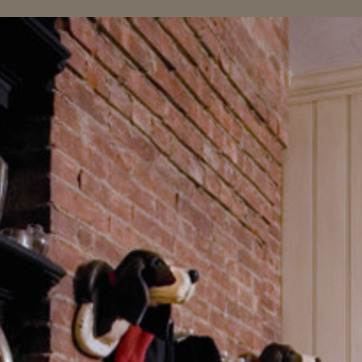
Material: brick